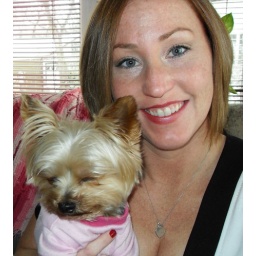
Princess and I in pink shirt